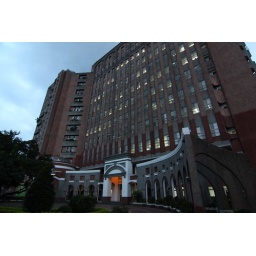
the NTU life science college building under evening sky